Gabrielle Roy

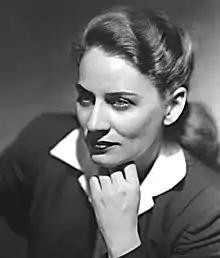
Gabrielle Roy, 1945

Gabrielle Roy (March 22, 1909July 13, 1983) was a Canadian author from St. Boniface, Manitoba and one of the major figures in French Canadian literature.